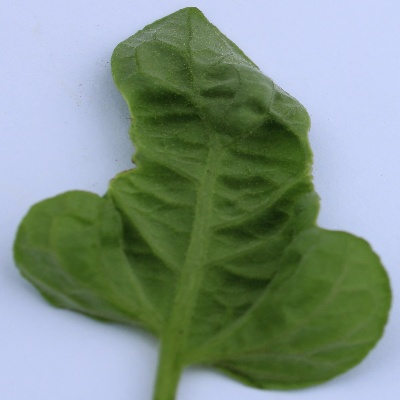
Crop: Tomato
Condition: leaf curl